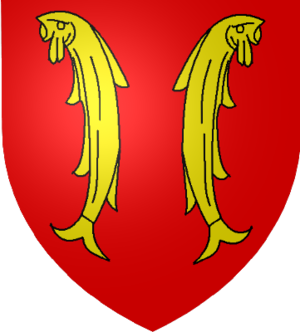
Le comté de Ferrette est un ancien démembrement des domaines des ducs puis comtes d'Alsace, réalisé sous les carolingiens. Il dépendra du second royaume de Bourgogne, avant d'être réuni à l'Alsace. Malgré les tentatives de Rodolphe de Habsbourg pour que les comtes de Ferrette se reconnaissent comme mouvant de l'Empire, il n'en fut rien si bien qu'ils continuèrent à jouir de tous les droits de souverains indépendants. Le comté de Ferrette n'était pas une entité compacte car il devait sa création au morcellement des terres d'Alsace, mais il avait réussi à s'agrandir au cours des siècles. Il correspondait aux territoires de trois seigneuries principales qui sont Ferrette, Altkirch et Thann, puis celles de Belfort, de Delle et de Rougemont ; son chef-lieu en était le Château de Ferrette.
L'histoire du massif des Vosges est européenne tant par sa situation géographique aux confins de plusieurs royaumes et duchés que par les dynasties qui s'y sont implantées de manière plus ou moins durable. Avant le rattachement à la France de l'Alsace à partir de 1648, de la Franche-Comté en 1678, puis de la Lorraine en 1766, le massif vosgien a connu deux périodes où il était situé dans une seule et même entité politique ou administrative : l'empire romain et la Lotharingie. En conséquence, son histoire est marquée par l'éclatement territorial ou Kleinstaaterei caractéristique du Saint-Empire romain germanique dans lequel la montagne vosgienne sur son versant occidental aura vécu presque jusqu'à sa fin officiel en 1806, soit 40 ans seulement après le rattachement du duché lorrain au royaume de France.